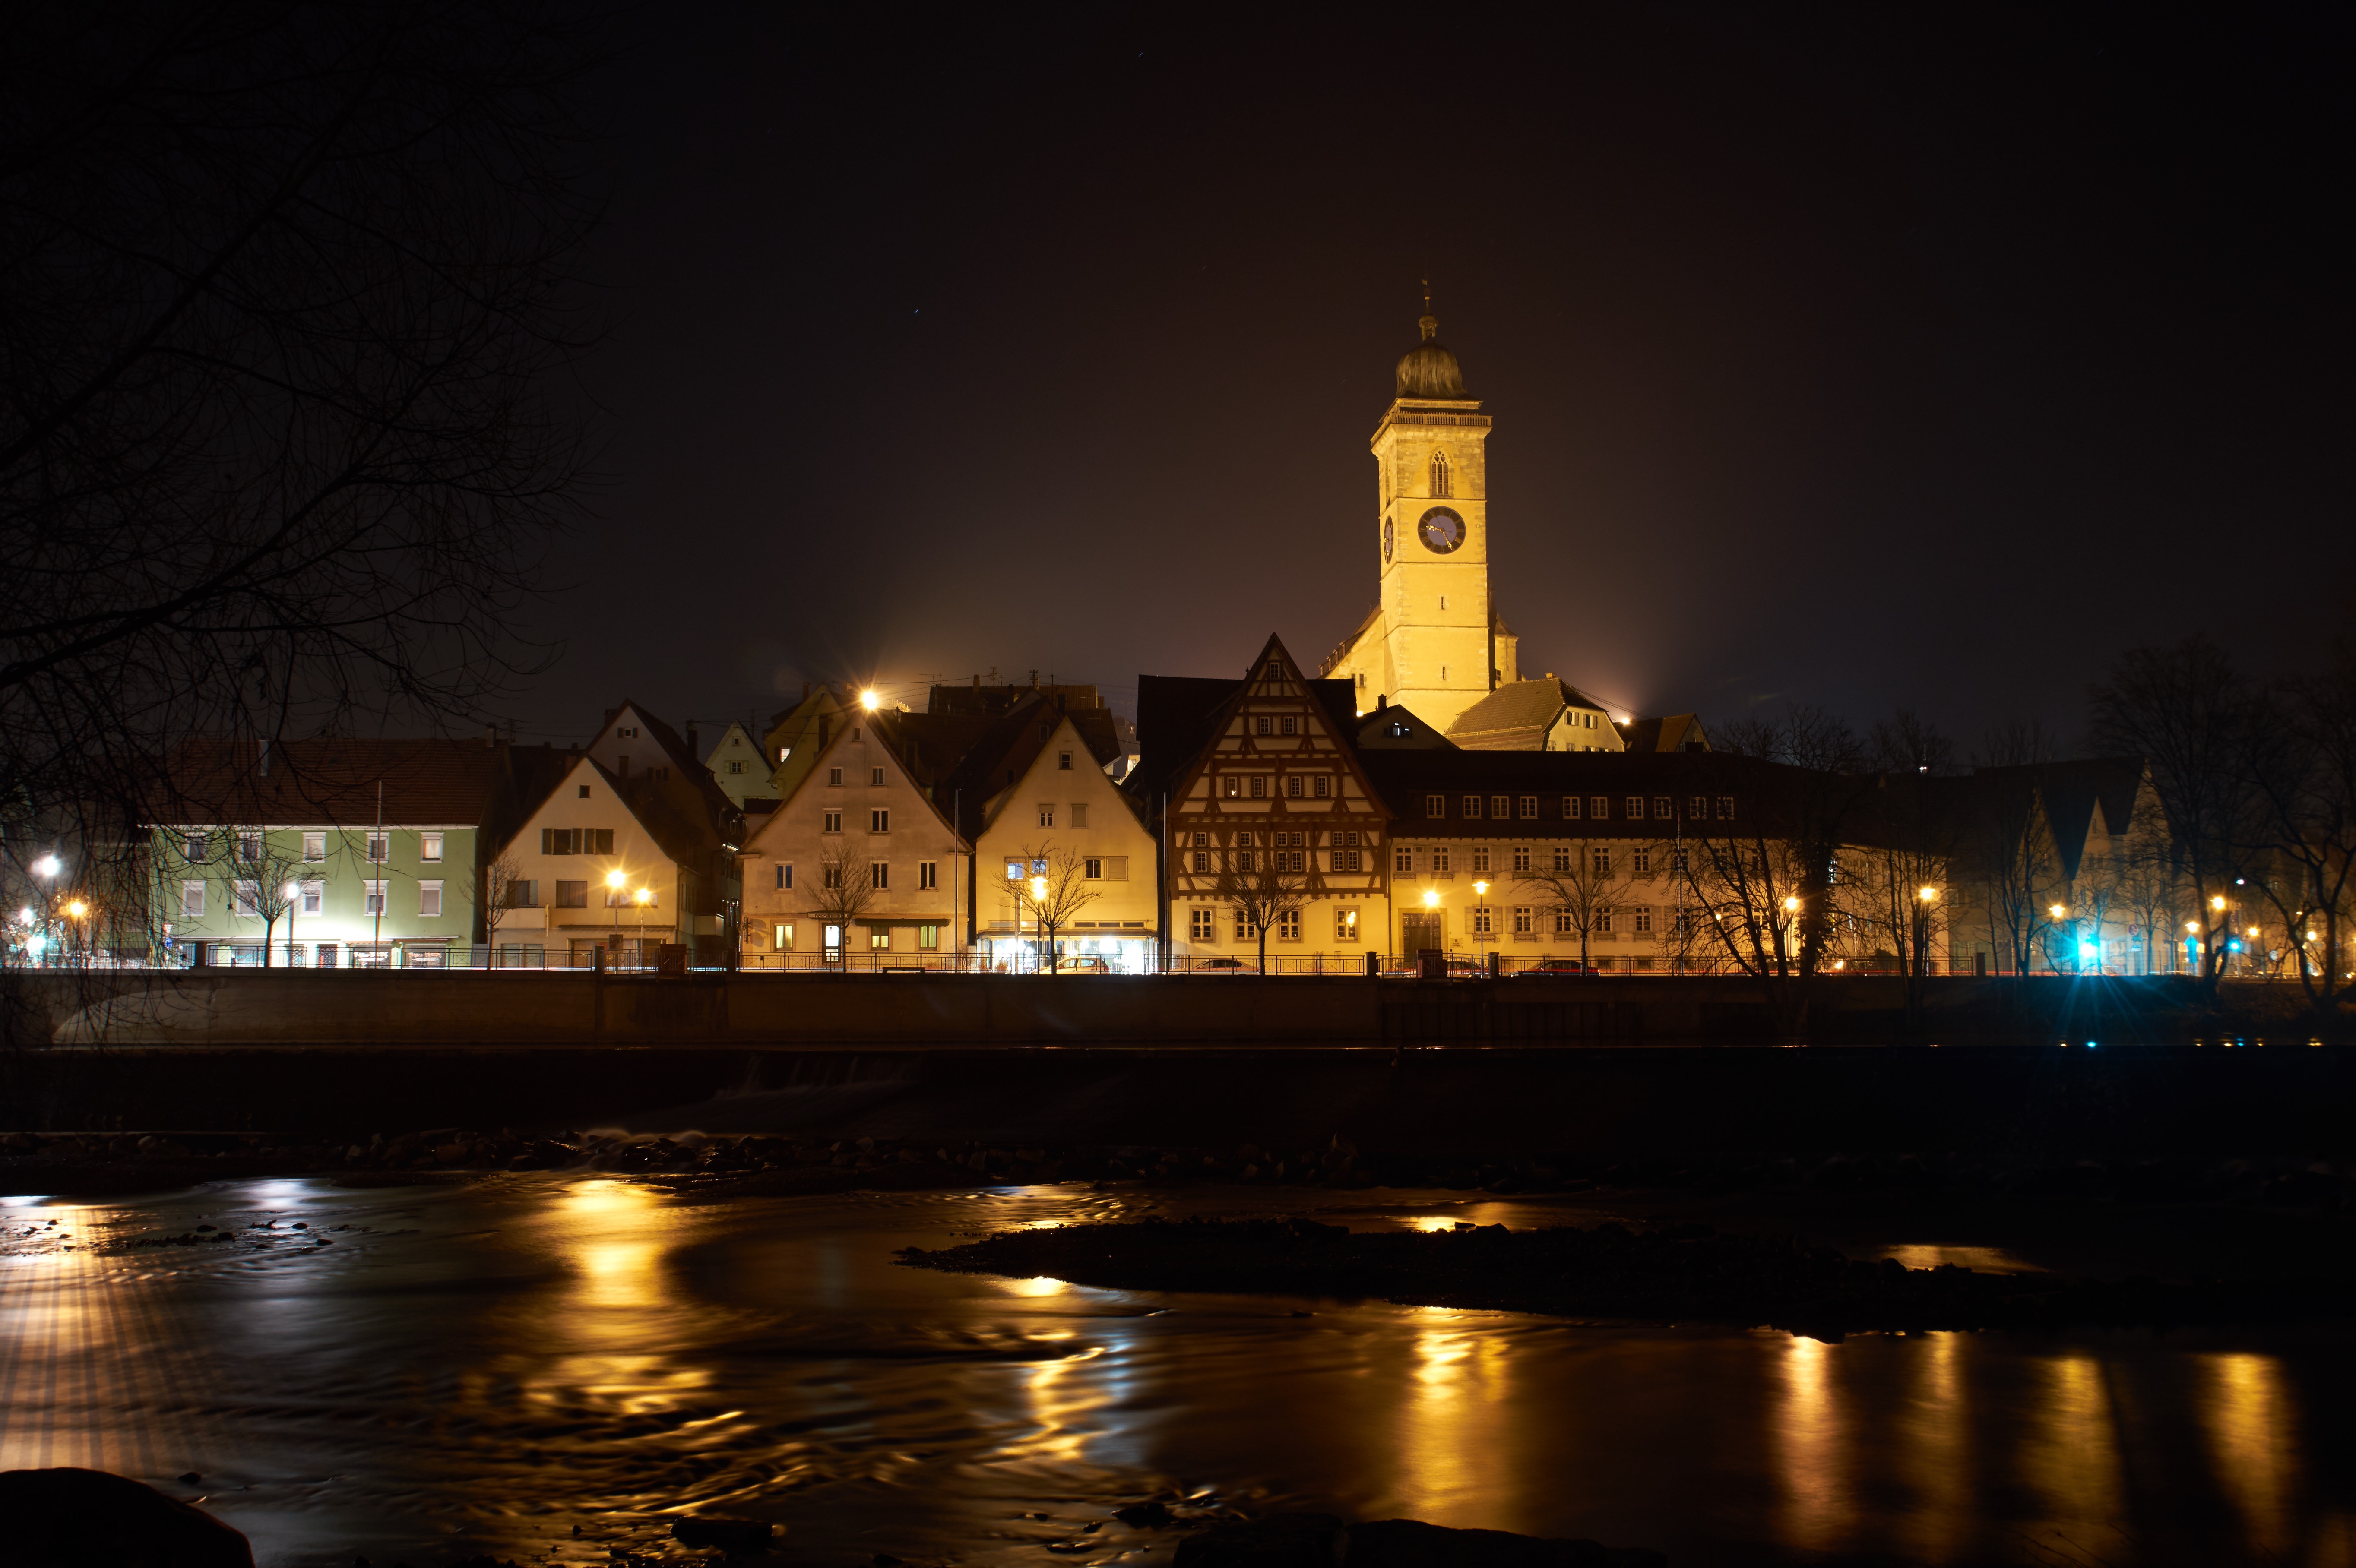
water, light, skyline, night, city, cityscape, dusk, evening, reflection, landmark, darkness, long exposure, lights, night photography, n rtingen